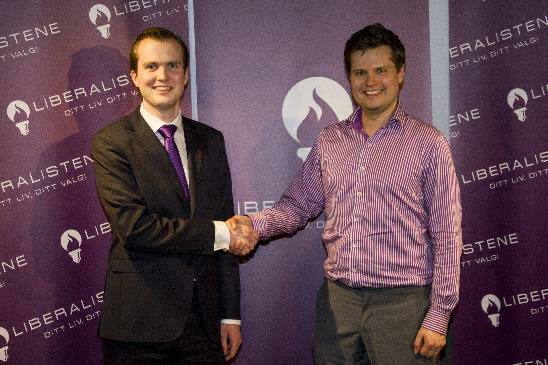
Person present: Yes